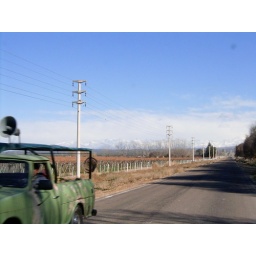
Old truck passes us on the road in Mendoza